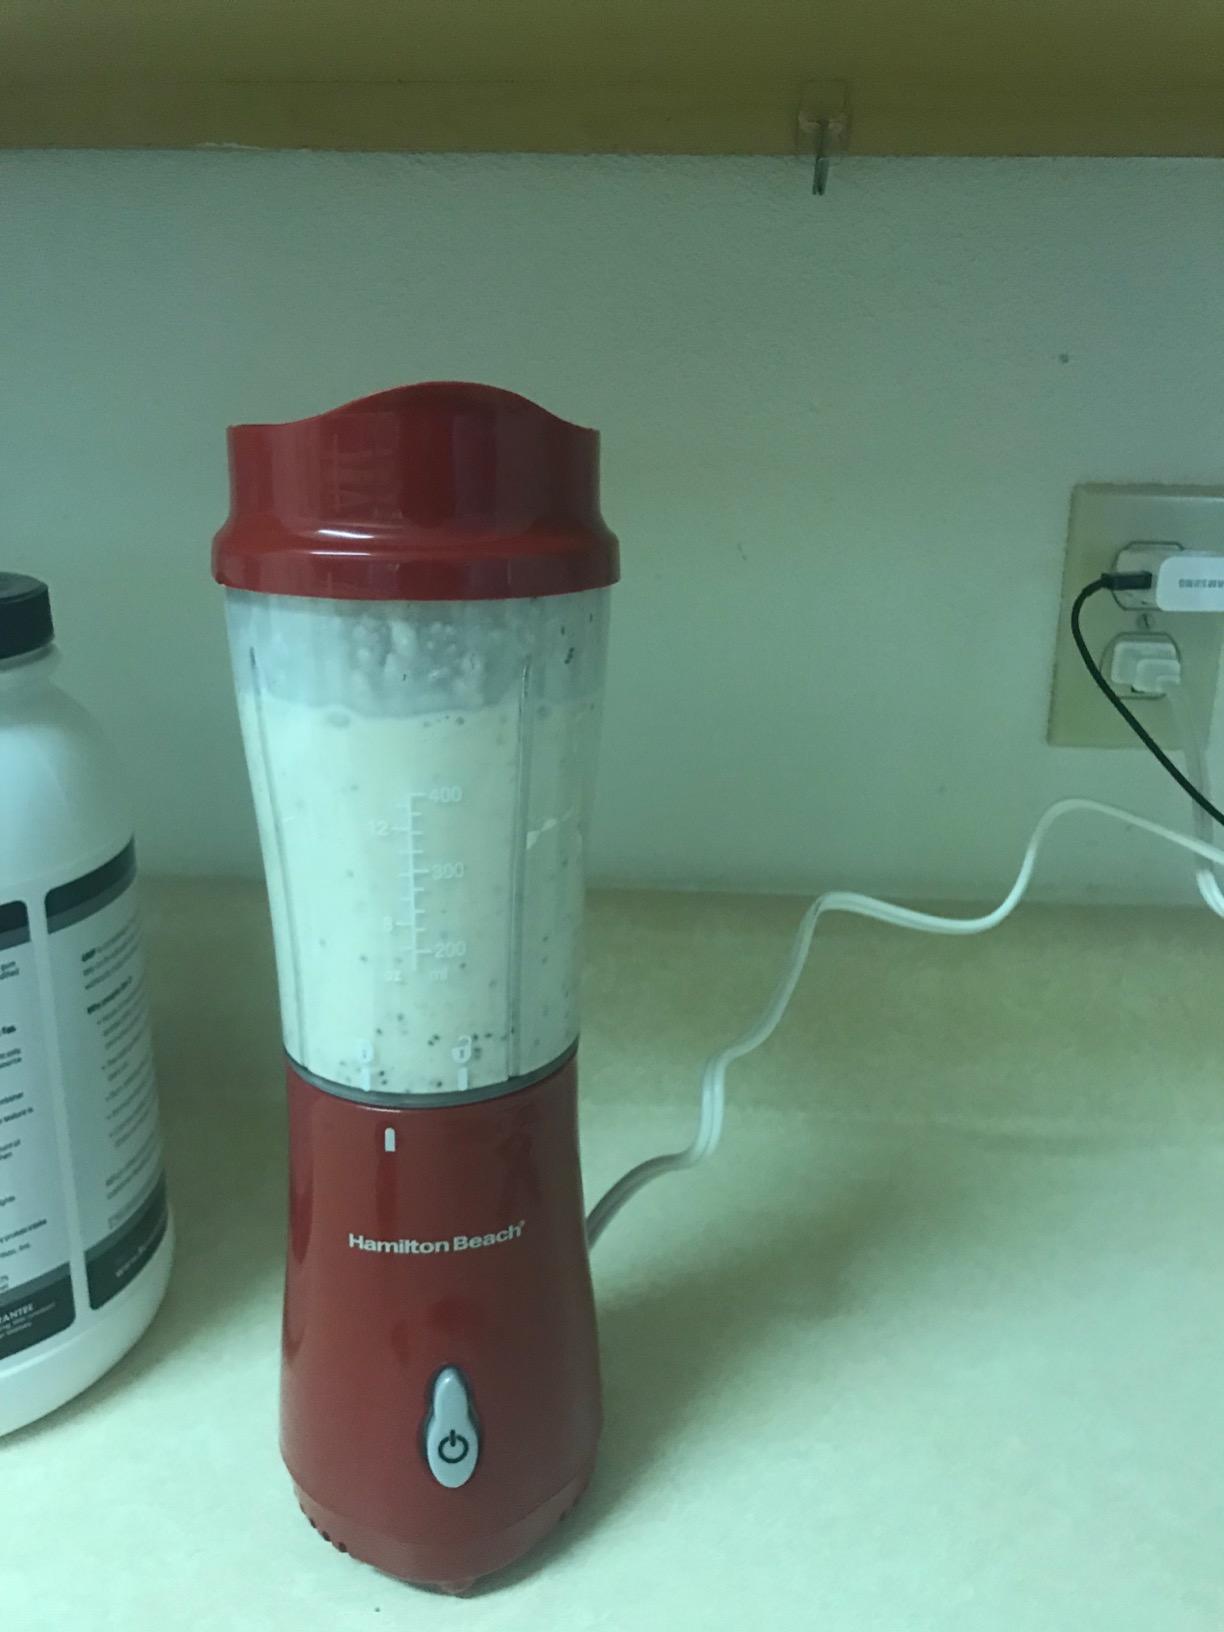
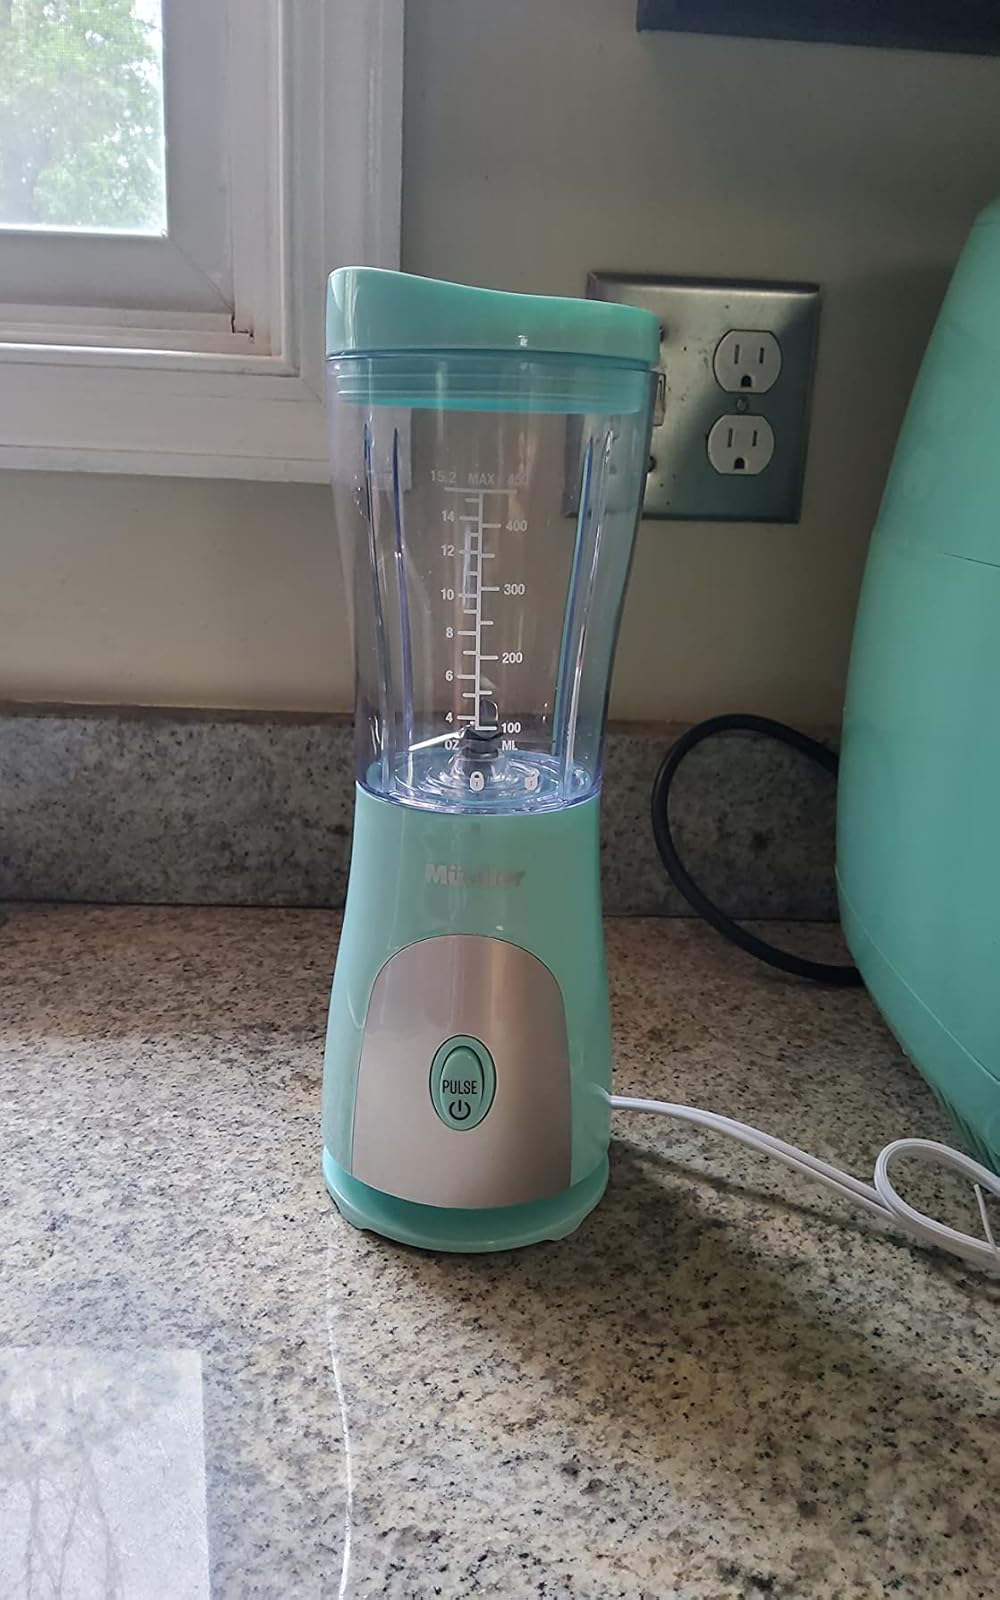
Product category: items_blender
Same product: no